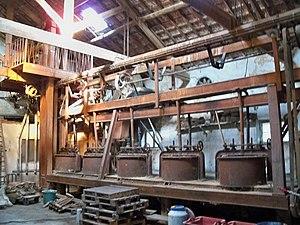
Intérieur de la Graineterie Aimé Roux, Carpentras (84) This building is inscrit au titre des Monuments Historiques. It is indexed in the Base Mérimée, a database of architectural heritage maintained by the French Ministry of Culture,
La graineterie Roux de Carpentras, fondée en 1907, au 34 rue Bel Air à Carpentras en Vaucluse, reste un exemple rare de l'industrie des semences, qui ne compte aujourd'hui que cinq établissements de ce type en France, dont seulement deux autres sont répertoriés par l'inventaire général du patrimoine culturel. Depuis l'arrêté du 9 septembre 2005, le bâtiment est inscrit au titre des Monuments historiques. La graineterie fonctionne pendant presque un siècle de 1919 jusqu'au début des années 2000.